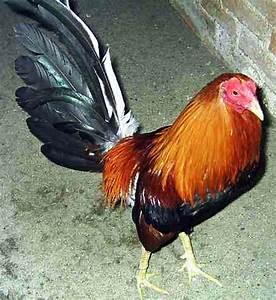
chicken